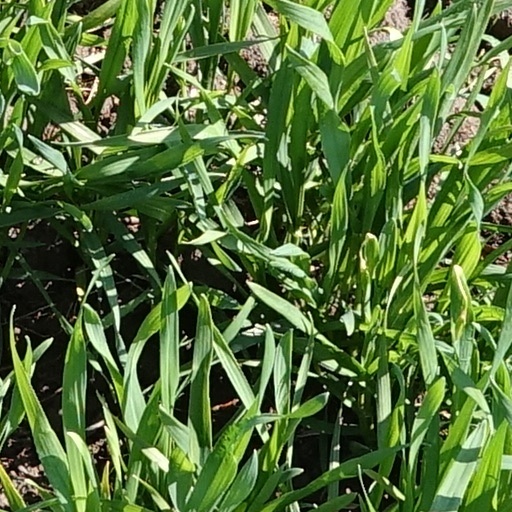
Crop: wheat